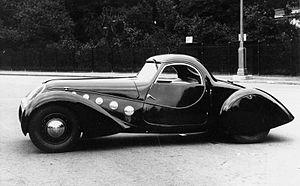
La Carrosserie Pourtout est une entreprise de carrosserie automobile française, créée en 1925 par Marcel Pourtout. Elle existe toujours en 2014 mais s’est reconvertie dans la réparation automobile, après avoir cessé ses activités en 1994.
L'histoire de l'automobile rend compte de la naissance et de l'évolution de l'automobile, invention technologique majeure qui a considérablement modifié les sociétés de nombreux pays au cours du XXᵉ siècle. Elle prend naissance au XIXᵉ siècle durant la Révolution industrielle, lorsque la technique fait la part belle à la machine à vapeur comme source d'énergie, pour ensuite s'orienter massivement vers le pétrole et le moteur à explosion, avec comme concurrent longtemps délaissé le moteur électrique.